Cowan Lake Sailing Association

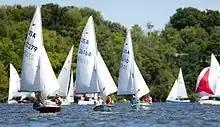
Members of CLSA Snipe fleet race downwind during a typical Sunday club race on Cowan Lake.

The club is primarily devoted to one-design racing in the following classes: